Persecution of Christians in the post–Cold War era

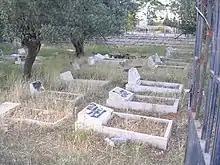
A vandalized Christian graveyard in Bethlehem. The text says "Death to Arabs" in Hebrew.

In May 2023, a few months before the Gaza genocide, a report titled "Palestinian Christians - The Forcible Displacement and Dispossession Continues" was released by Kairos Palestine, a Palestinian Christian advocacy group, based in the West Bank.